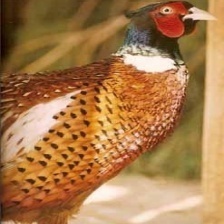
Species: RING-NECKED PHEASANT
Scientific name: PHASIANUS COLCHICUS